New York State Route 60

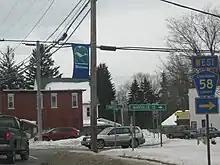
NY 60 at CR 58 in Cassadaga

Through Charlotte, NY 60 continues northward as a two-lane local road, entering the hamlet of Moons, which consists of a few farms and residences. The route becomes largely rural once again through Charlotte, turning to the northwest and intersecting with CR 75 (Nelson Road). A short distance after, NY 60 leaves Charlotte for the town of Stockton and into the village of Cassadaga, where it gains the moniker of South Main Street. The route becomes primarily residential, intersecting with the terminus of CR 58 (Maple Avenue). This intersection served as the northern terminus of NY 424, a designation eliminated in 1980. At the northern end of Cassadaga, NY 60 intersects with the western terminus of CR 72 (Bard Road). Paralleling the nearby Upper Lake, the route leaves the village for the town of Pomfret, becoming a two-lane roadway through woods and some residences through the hamlet of Shumla. Shumla consists of several residences before entering the hamlet of Laona, where NY 60 intersects with the northern terminus of NY 83. Laona consists of several farms and residences before leaving north of the intersection with Eagle Road.